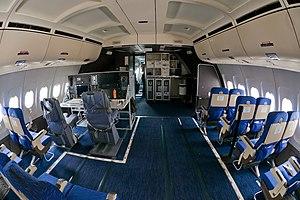
L'Airbus A300 ZERO-G était un avion de type A300B2-1C de la société Airbus aménagé en laboratoire de recherche scientifique. Son immatriculation était F-BUAD. Il était utilisé en particulier pour réaliser des vols paraboliques permettant d'atteindre jusqu'à 22 secondes d'impesanteur. Exploité par la société Novespace, filiale du Centre national d'études spatiales, celui-ci était basé sur l'aéroport de Bordeaux Mérignac.